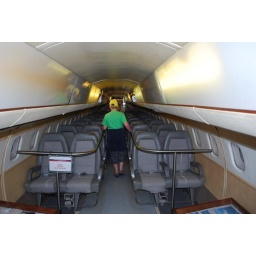
a few seats in the Concorde. It wasn`t a very spacious plane really